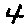
Label: 4